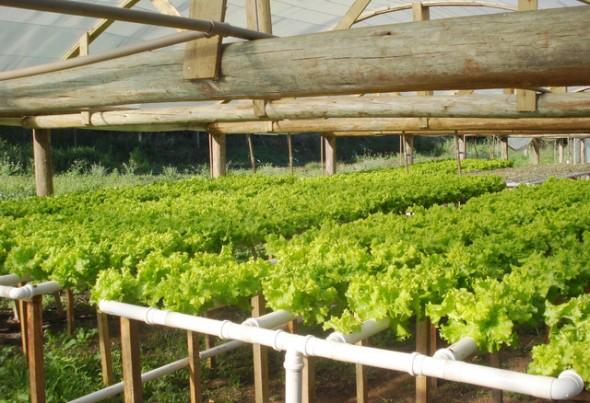
Mimea ya kijani kibichi inakua kataka mabomba meupe katika chafu. Inaashiria mfumo wa kilimo cha kisasa ambapo mimea hukua bila udongo.